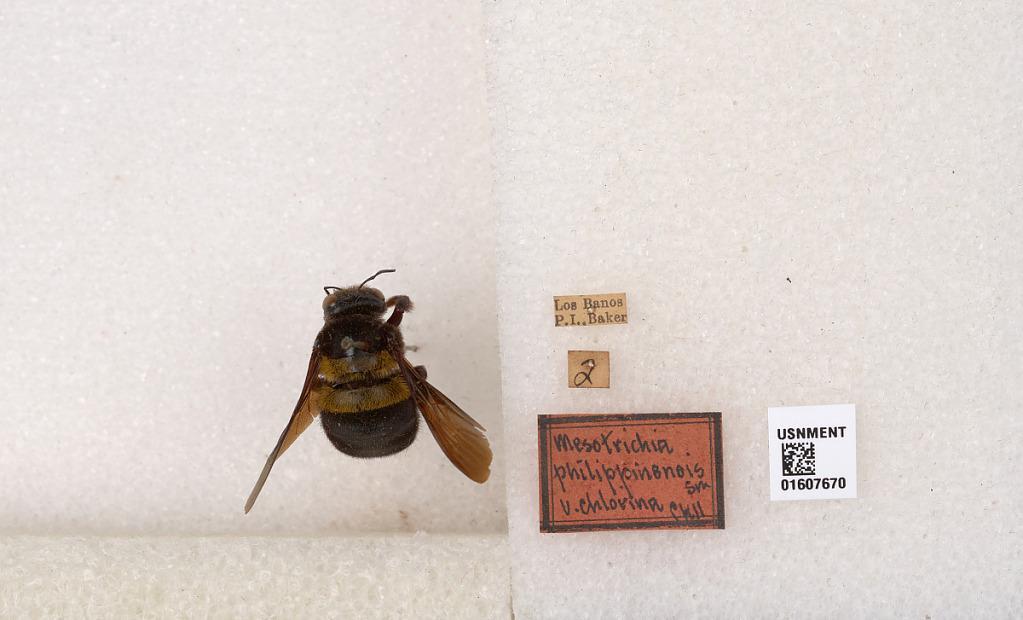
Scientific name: Xylocopa (Koptortosoma) chlorina (Cockerell)
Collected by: Baker
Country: Philippines
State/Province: Calabarzon
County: Laguna
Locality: Los Banos
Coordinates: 14.1702, 121.242